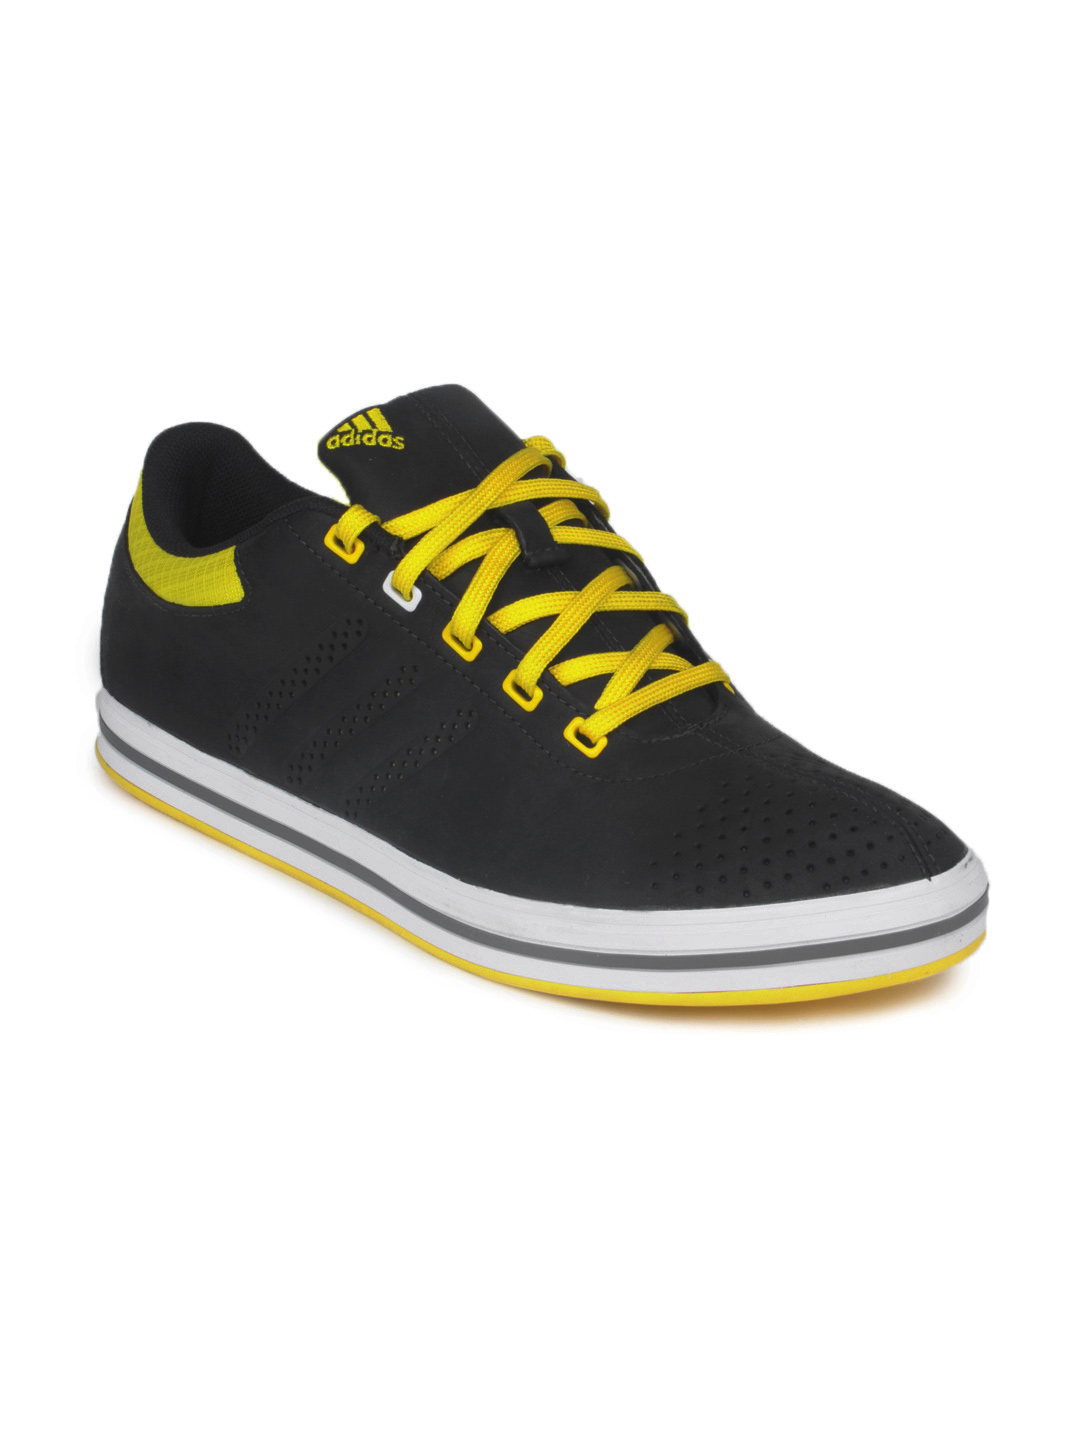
ADIDAS Men Black Zeitfrei Shoes
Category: Footwear / Shoes / Casual Shoes
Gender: Men
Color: Black
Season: Summer 2012
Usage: Casual